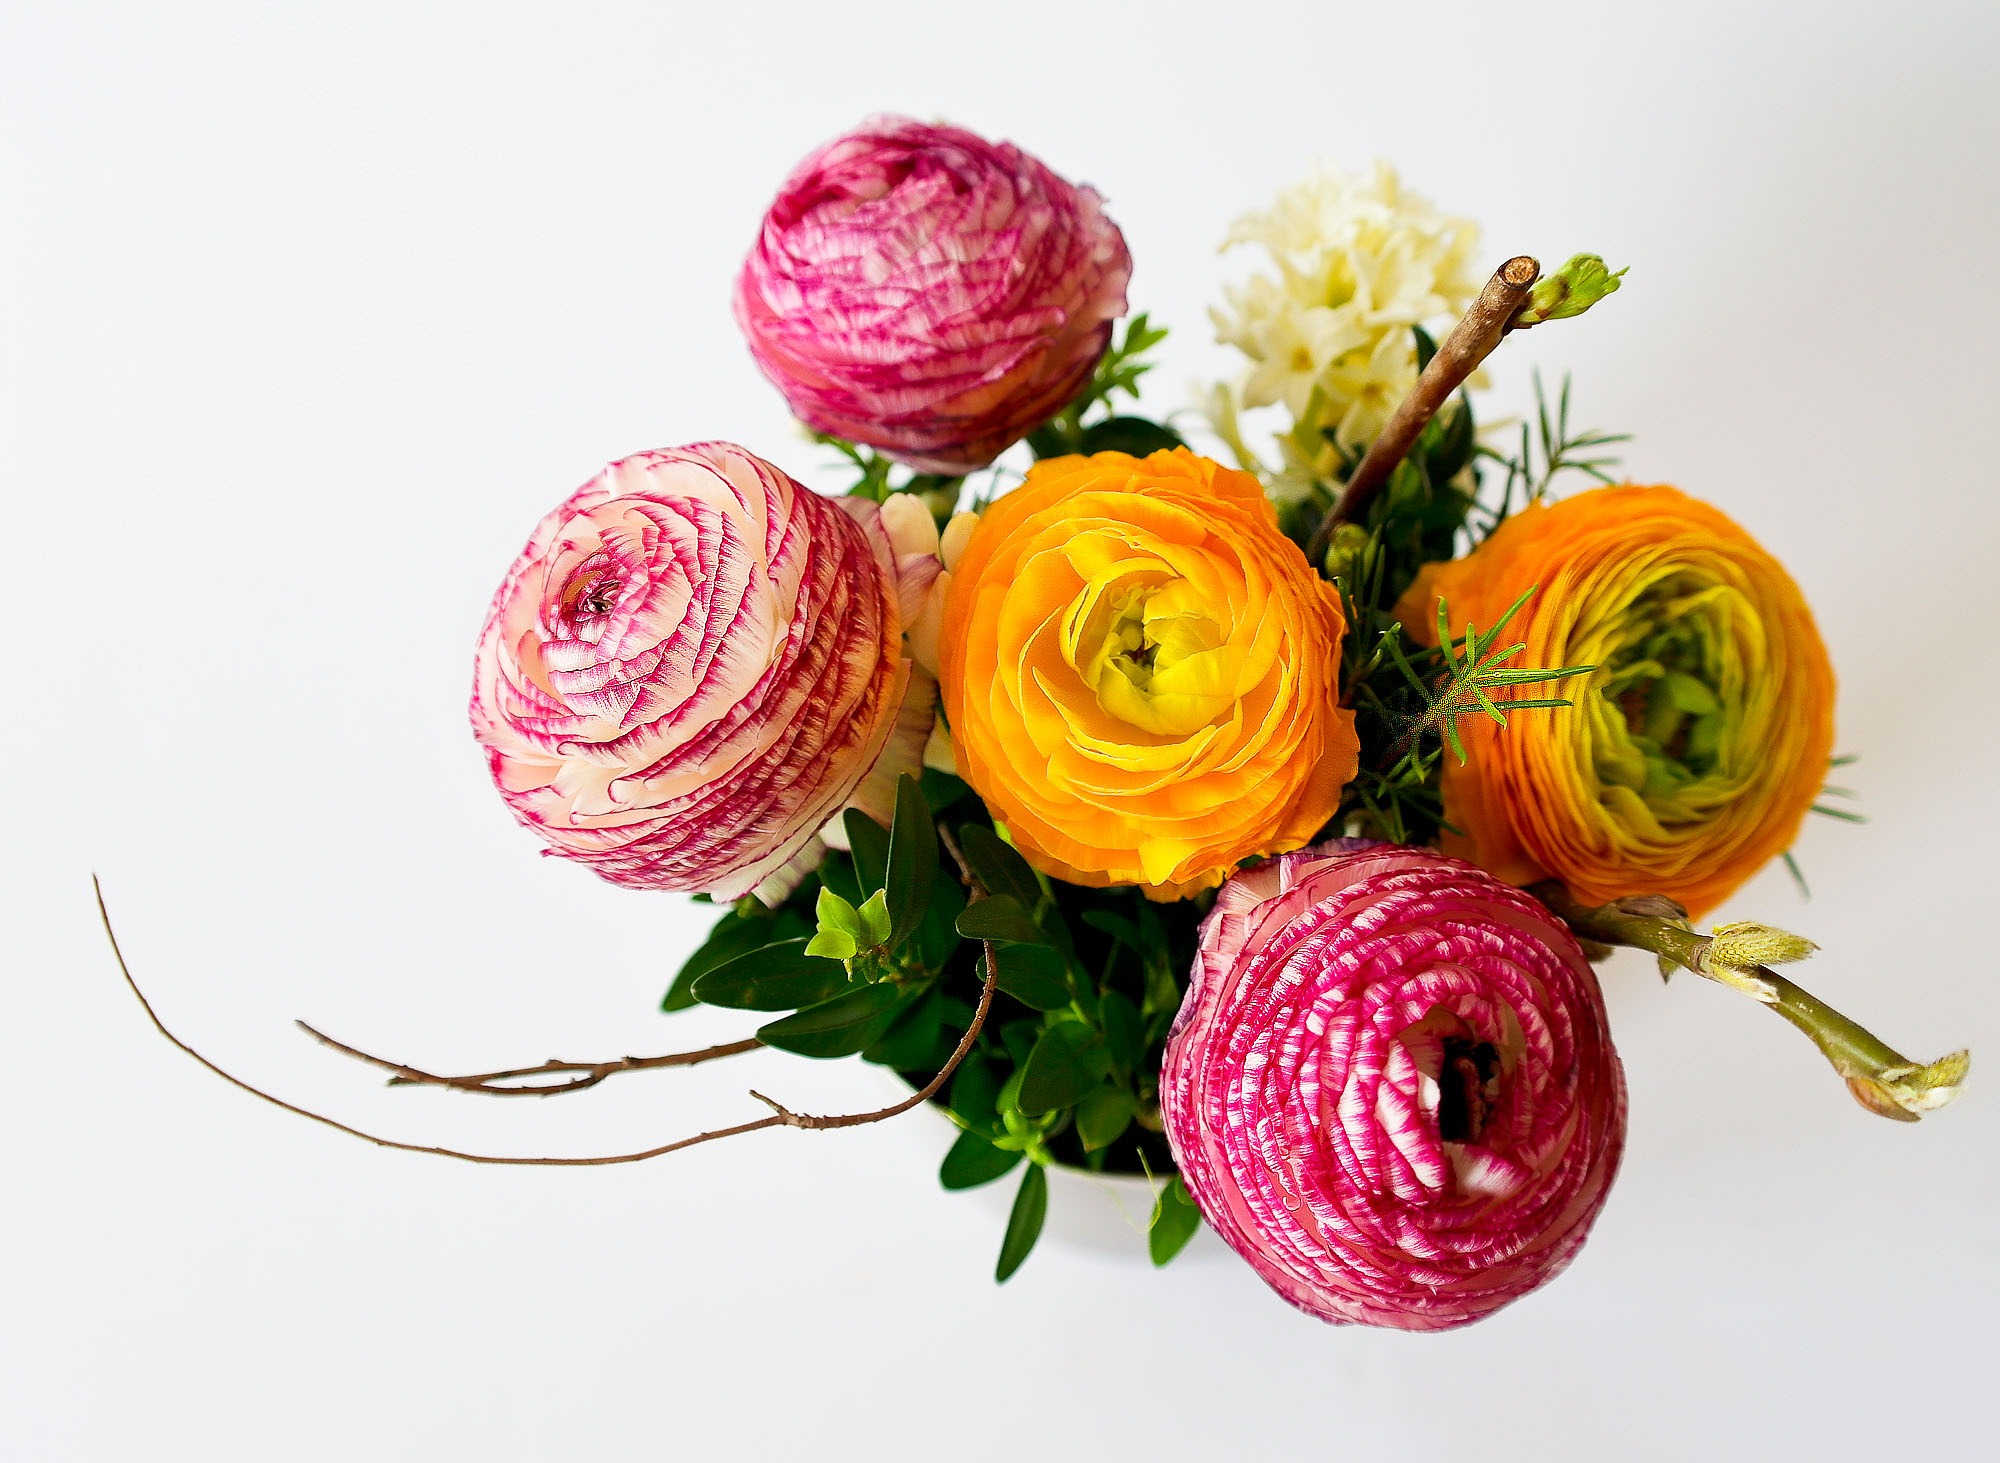
blossom, plant, flower, petal, bloom, orange, red, color, pink, flowers, art, floristry, flowering plant, flower bouquet, cut flowers, floral design, centrepiece, land plant, flower arranging